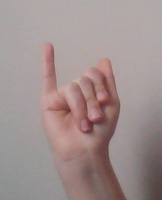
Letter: meem